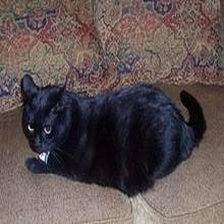
Species: cat
Breed: Bombay